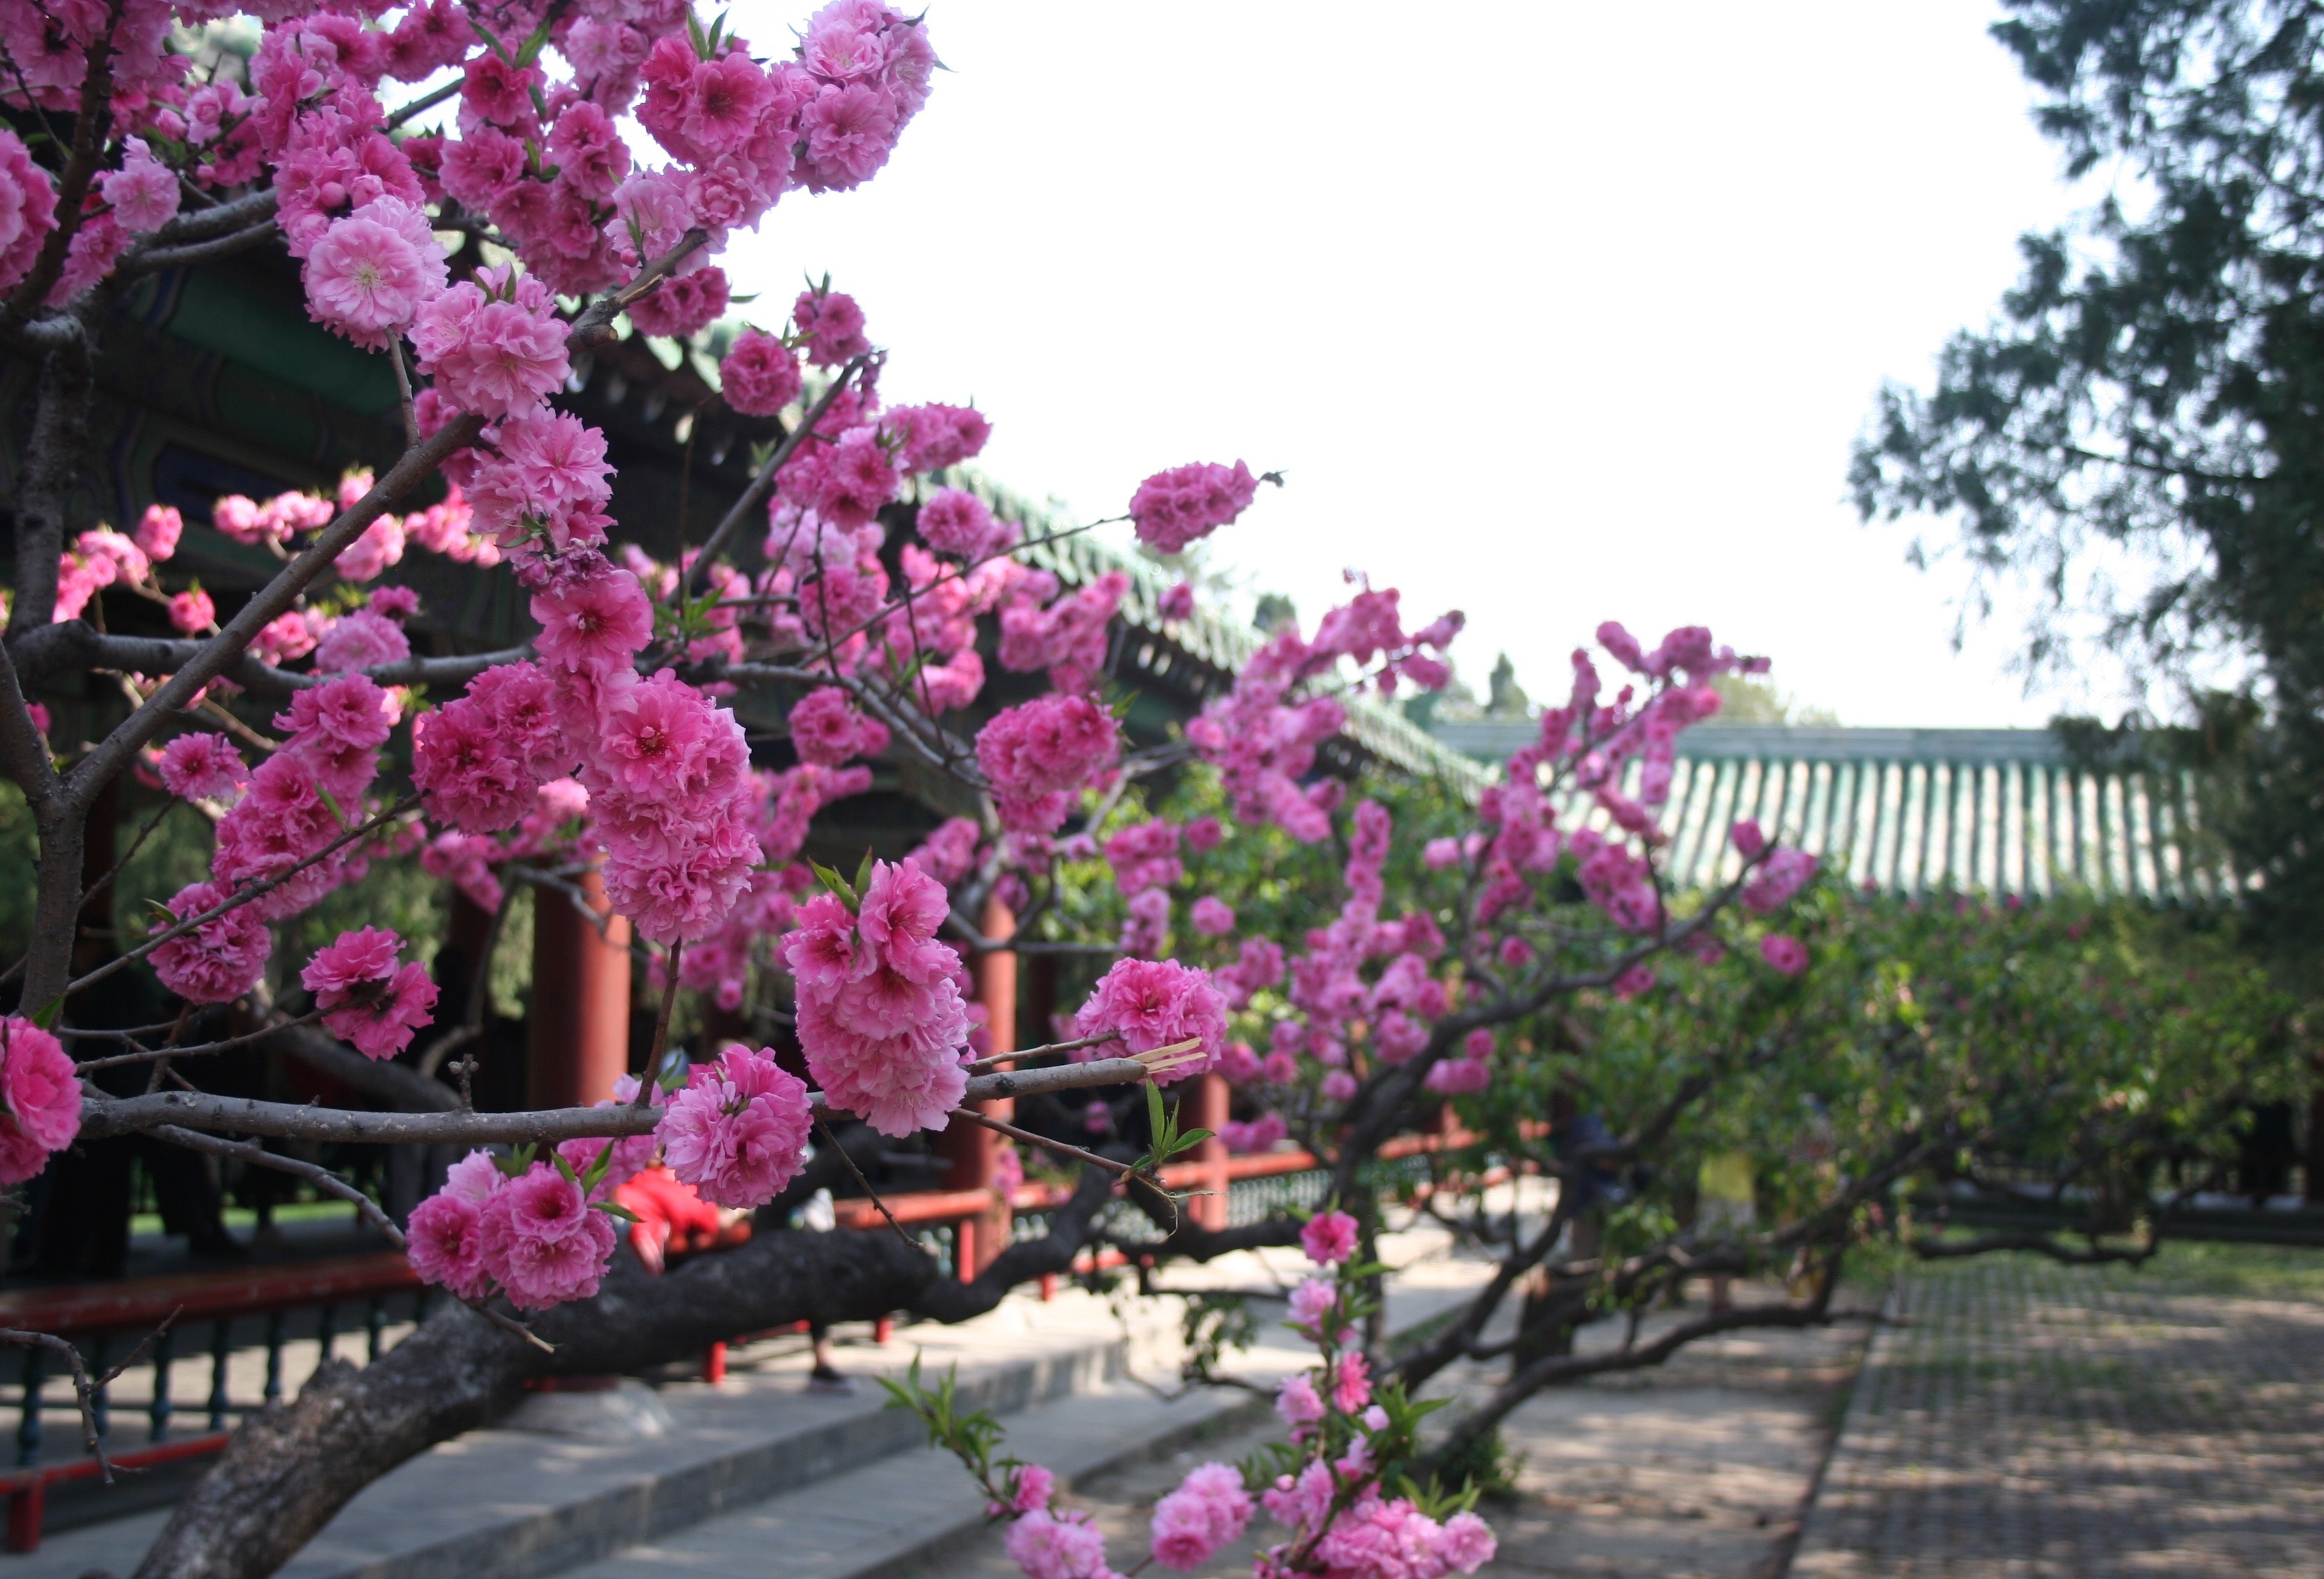
nature, blossom, plant, flower, bloom, spring, park, asia, garden, pink, flora, beijing, shrub, china, oriental, floristry, flowering plant, floral design, land plant, flower arranging